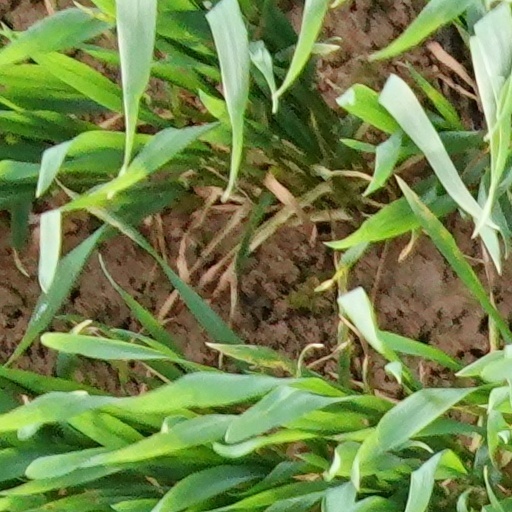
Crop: wheat